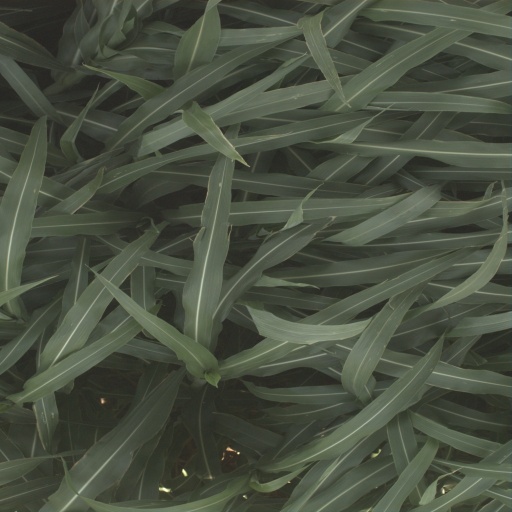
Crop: sorghum